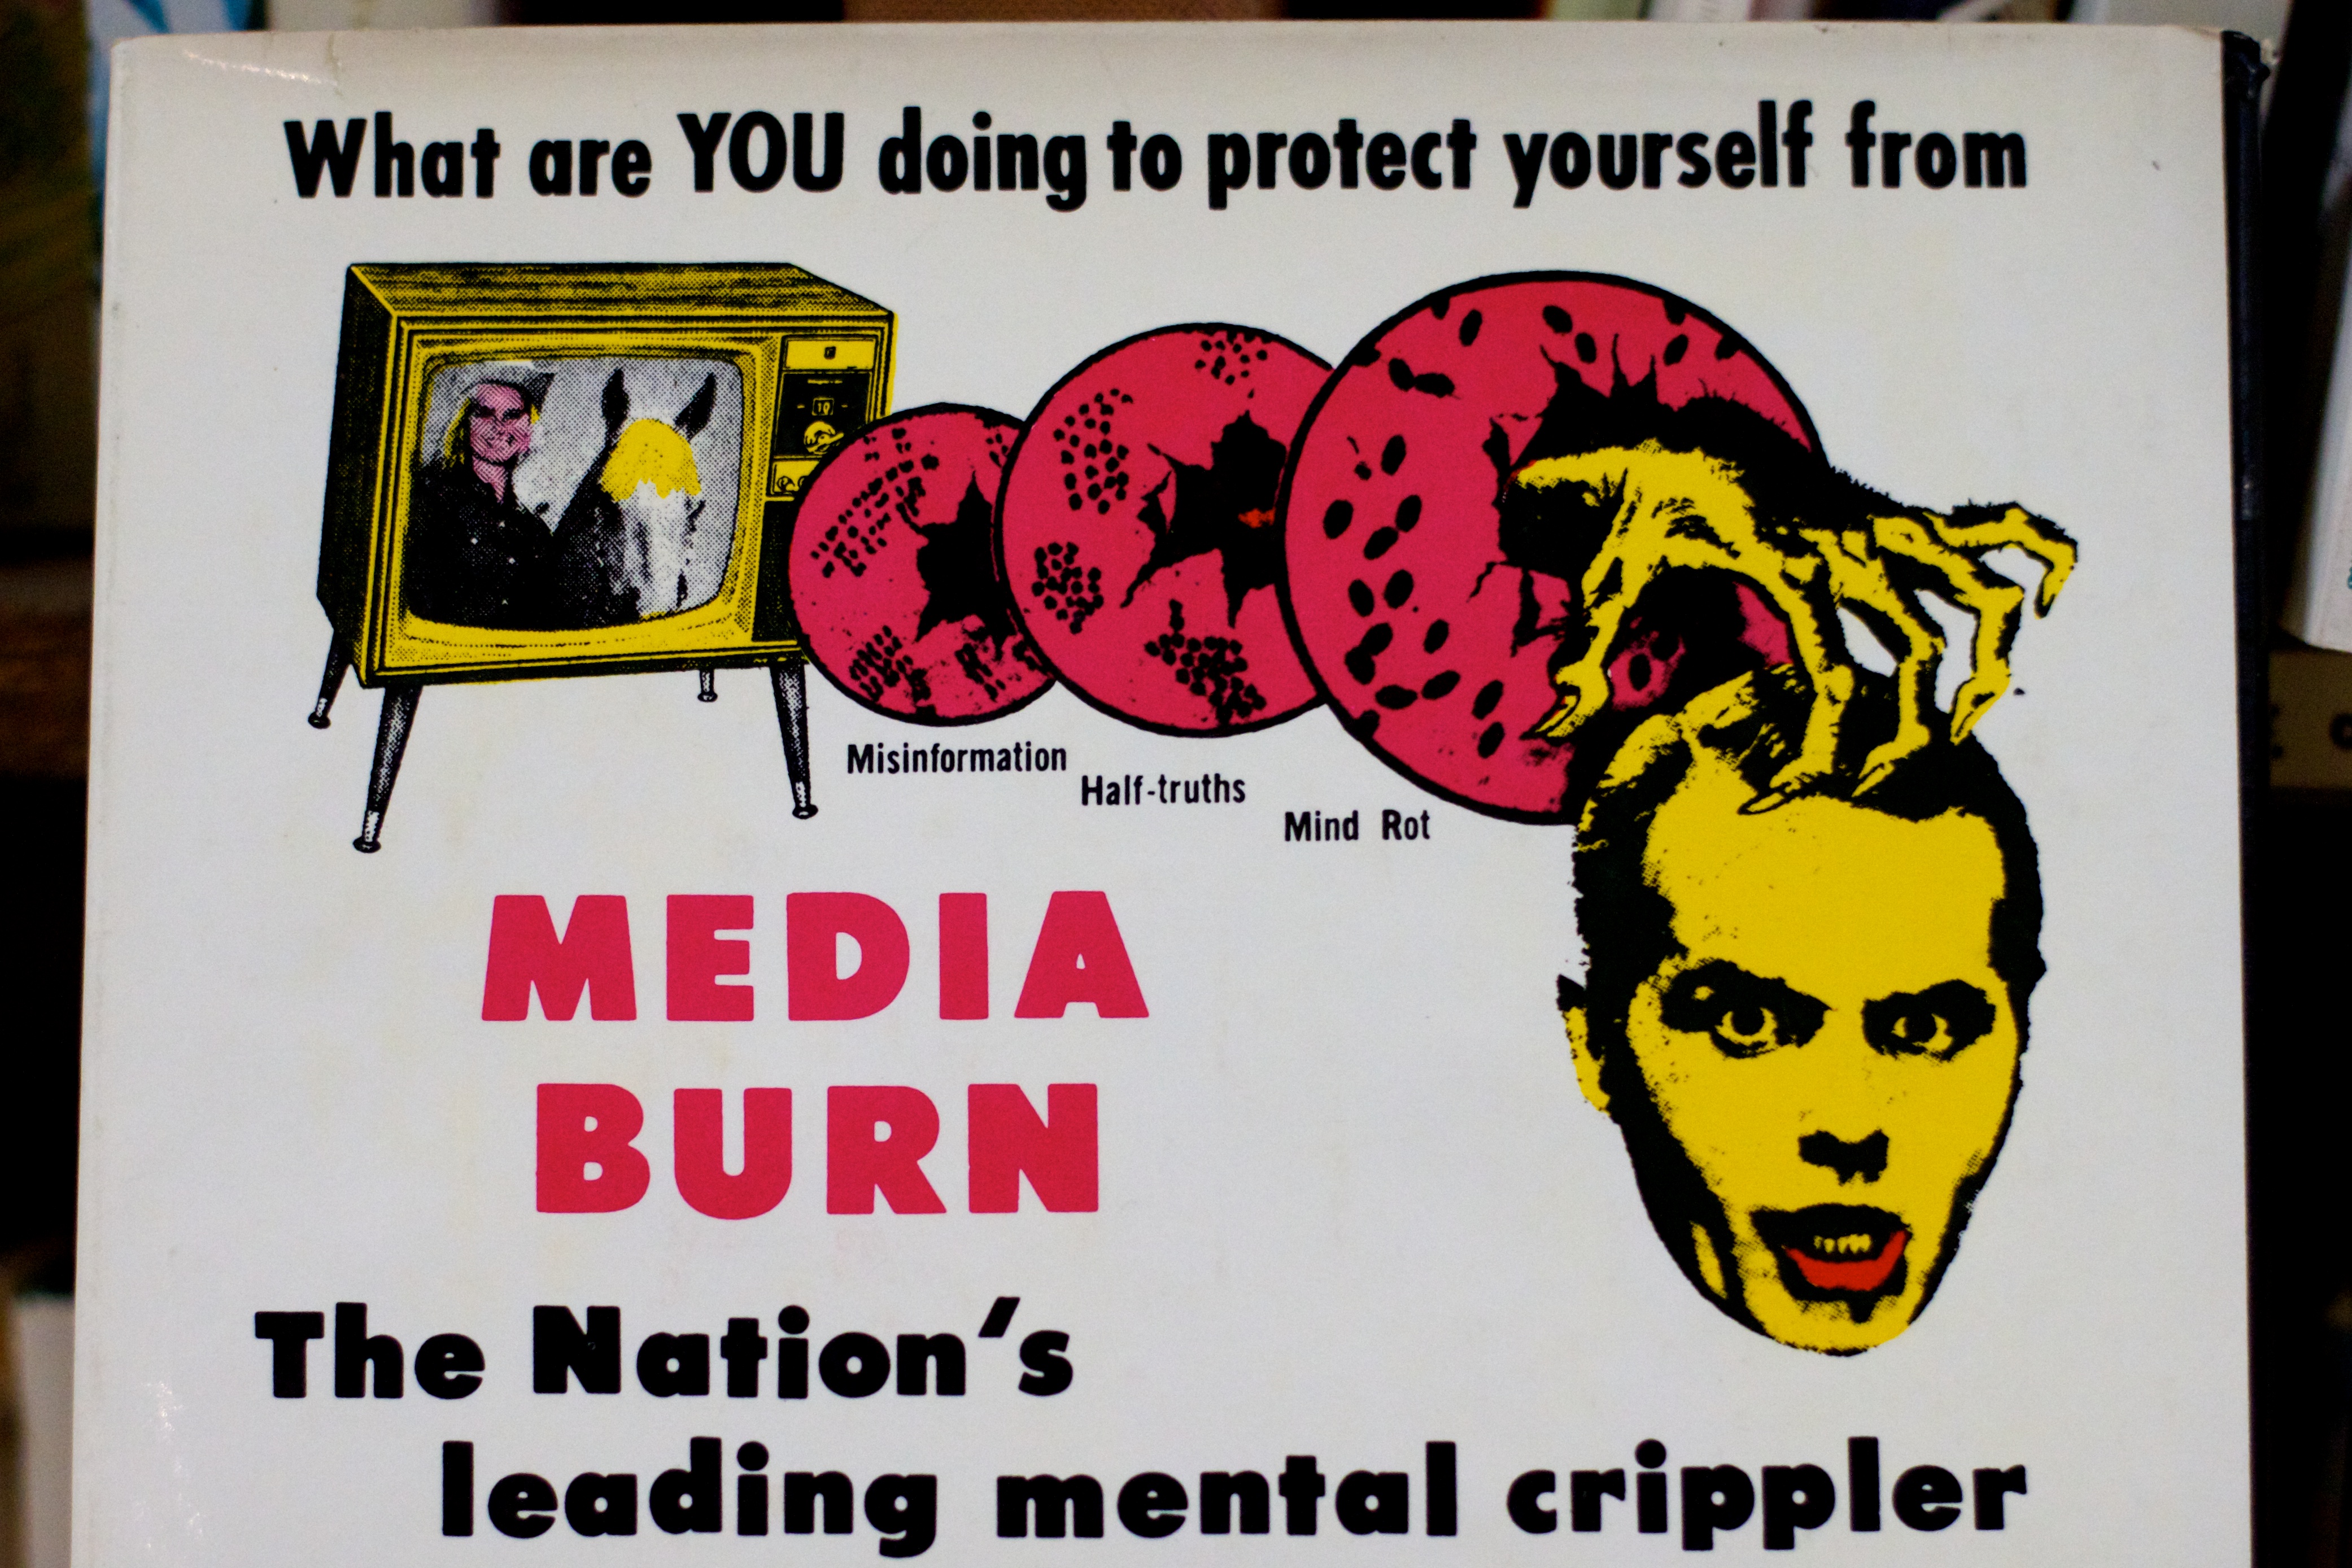
advertising, banner, font, art, poster, comics, cartoon